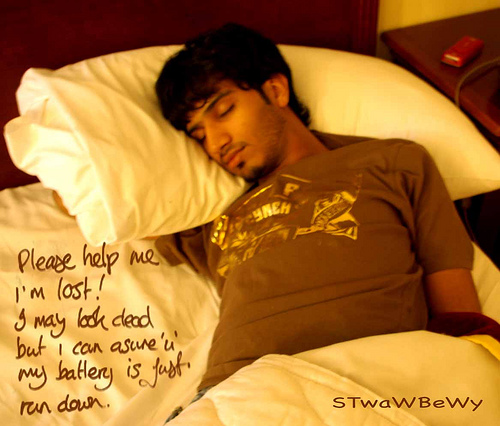
user: Given an image and a question. Answer the question in a short answer. Question: What is the man laying on? Short Answer:
assistant: pillow